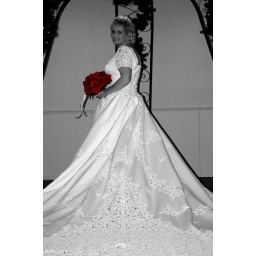
Converted to black and white and used contrast in brightness, left the bouquet in red. Makes for a dramatic effect.